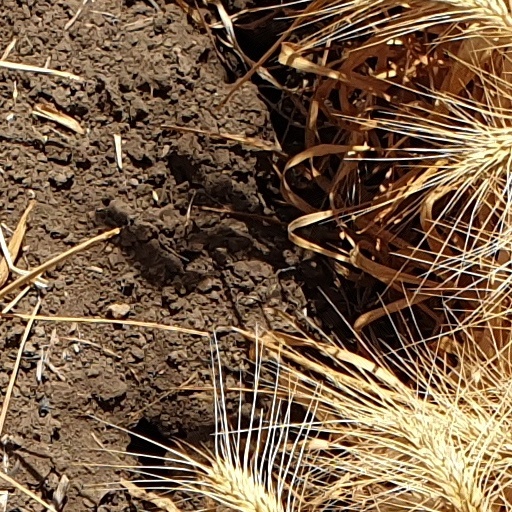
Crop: wheat